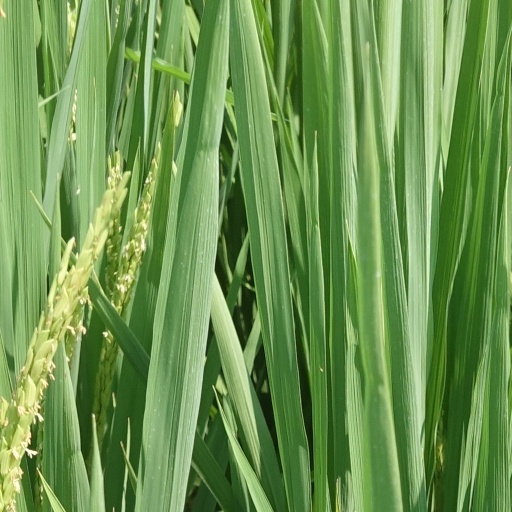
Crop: rice